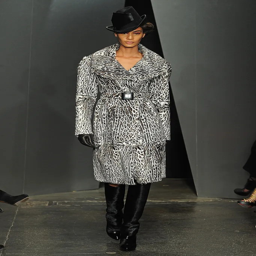
film actor wears a faux fur coat from celebrity